Jorien Voorhuis

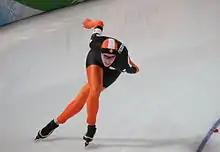
Voorhuis in 2010

Jorien Voorhuis (born 26 August 1984, in Hengelo) is a Dutch speedskater. Until season 2009/2012 she skated with the VPZ-team. Before season 2010/2011 Voorhuis changed to TVM. Her favorite distances are 1500 and 3000 meters.